Ichneutica omoplaca

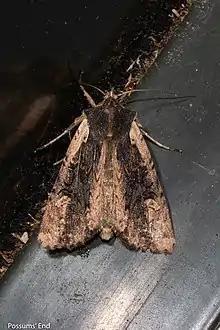
Observation of living "Ichneutica omoplaca"

The wingspan of the adult male of this species is between 31 and 41 mm and for the female is between 33 and 43 mm. This species is variable but the diagnostic feature is the pale ochreous to white colouring between the basal streak and the costa as it is more apparent as a result of the darker ground colour of the forewing. Where there is less of a contrast this species is possibly confused with. "I. lindsayorum". "I. lindsayorum" normally has a much lighter thorax as well as a broader forewing with more arched costa.